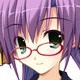
Portrait style: Anime Portrait